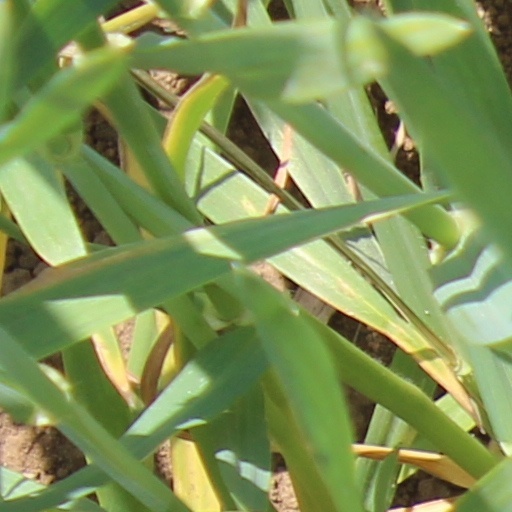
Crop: wheat